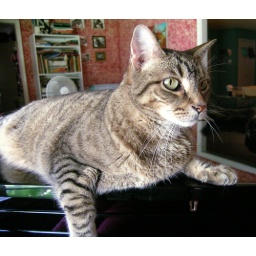
the many moods of ben, the only male in a house of six cats.